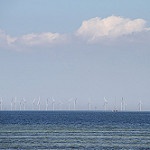
Label: sea